Prince Hal

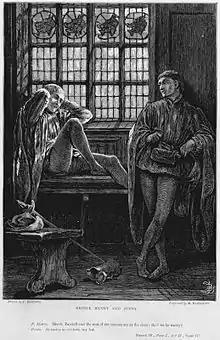
Hal and Ned Poins

There has been longstanding debate about the character of Hal in the two "Henry IV" plays, particularly concerning the extent to which Hal's riotous and rebellious behaviour is authentic and to what extent it is wholly staged by the prince for effect. The portrayal of Hal as a son in conflict with his father derives from stories that circulated in English popular culture before Shakespeare. These had previously been portrayed in the anonymous play "The Famous Victories of Henry V", in which Hal's criminal and riotous behaviour is depicted as entirely unfeigned. In Shakespeare's plays Hal has soliloques in which he says that he is self-consciously adopting a wayward lifestyle to surprise and impress people by his later apparent character transformation: